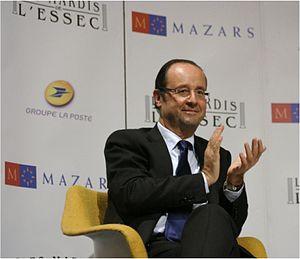
L’École supérieure des sciences économiques et commerciales est une école de commerce publique consulaire française dont le campus principal est situé à Cergy. Elle possède également des implantations à La Défense, Rabat et Singapour.